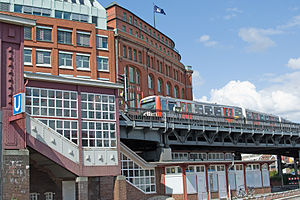
Højbane
Højbane i Hamburg
Højbane er en jernbanestrækning der er anlagt over gadeniveau, således at øvrig trafik kan krydse under uden at skulle vige for passerende tog.